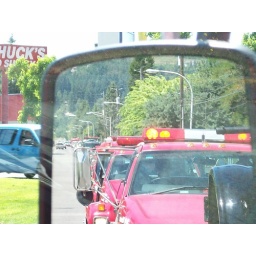
view thru side mirror of the procession. . . . 33 trucks in all, according to the Daily News.